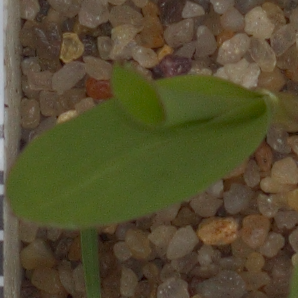
Label: maize